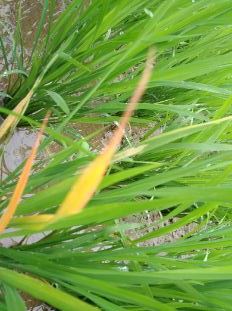
Disease: Tungro